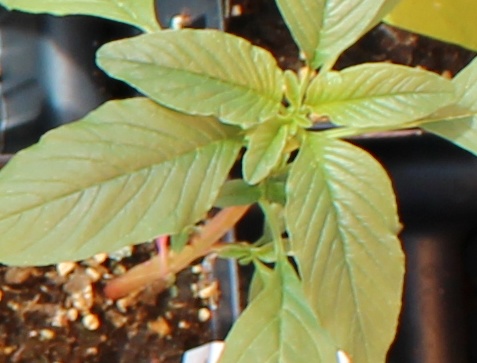
Label: Waterhemp